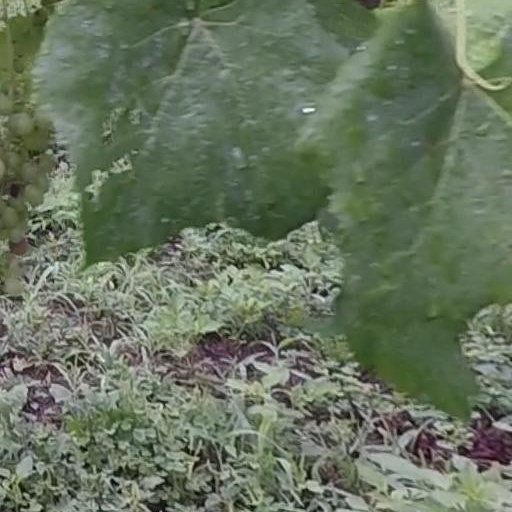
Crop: grape